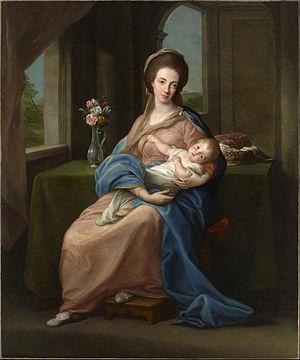
Thomas Taylour, 1ᵉʳ marquis de Headfort, titré vicomte Headford de 1766 à 1795 et connu comme le comte de Bective de 1795 à 1800, était un homme politique irlandais.